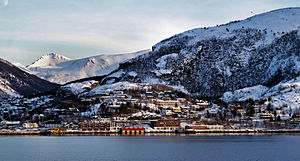
Messøyfjorden
Ørnes ved Mesøyfjorden.
Ørnes ved Mesøyfjorden.
Mesøyfjorden er en fjord i Meløy kommune i Nordland fylke i Norge. Fjorden har indløb mellem Teksmonskagene i nord og Gjersodden i syd og går 6 kilometer mod øst til Ørnes i bunden af fjorden. Det meste af fjorden ligger mellem øerne Teksmona og Mesøya.